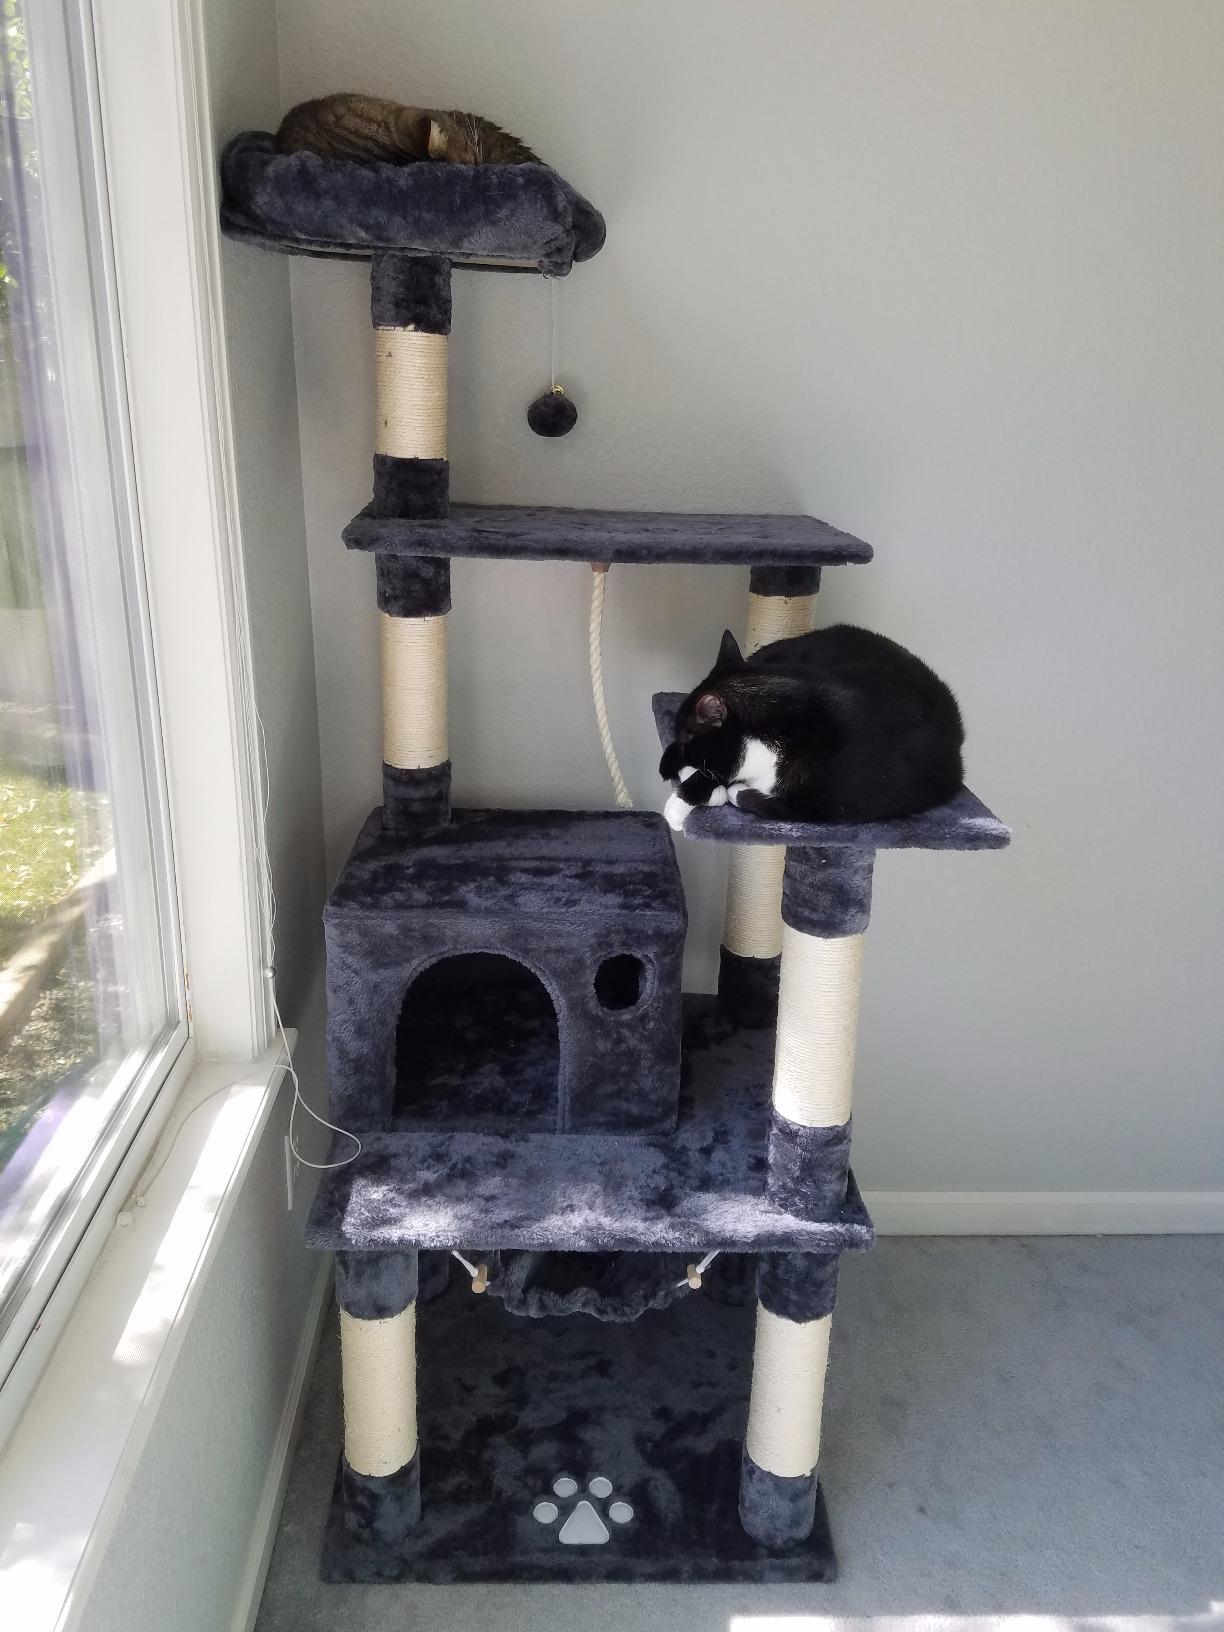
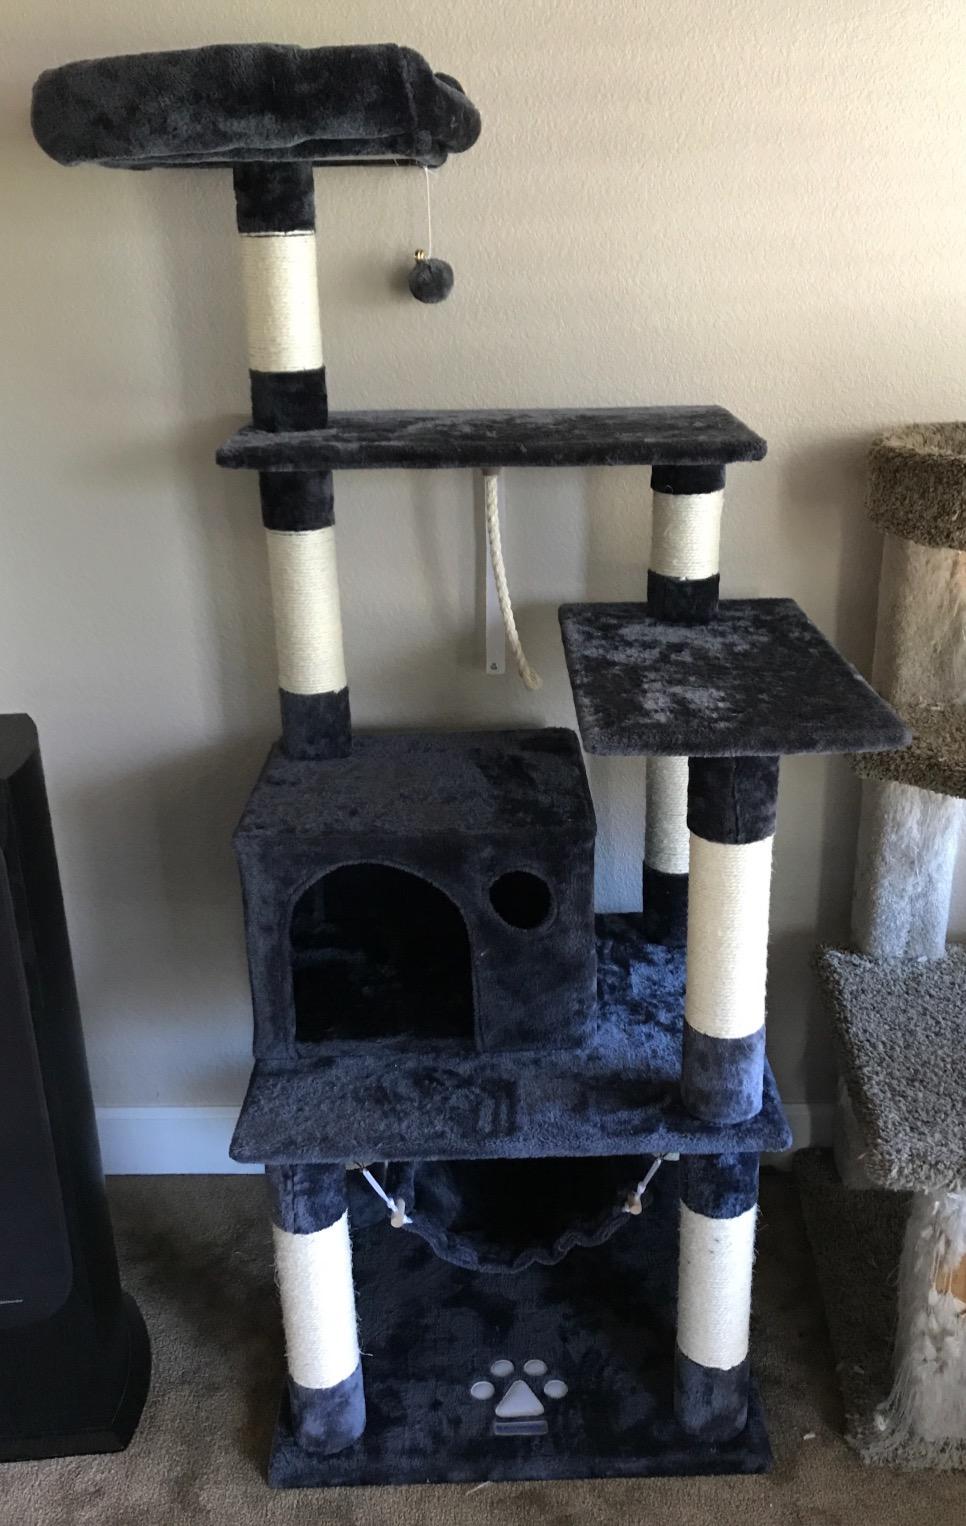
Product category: items_cat tree
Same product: yes